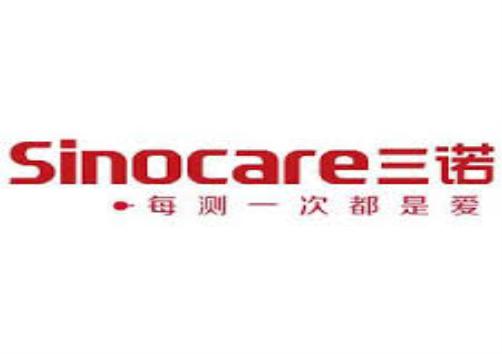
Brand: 3nod
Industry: Electronic